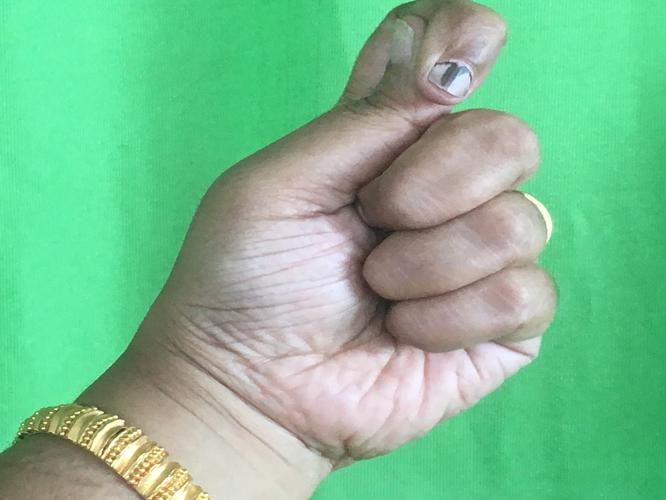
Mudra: Kapith
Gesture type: single_hand